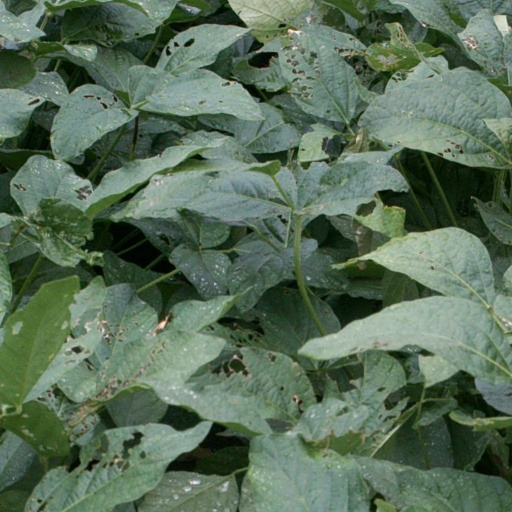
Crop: soybean